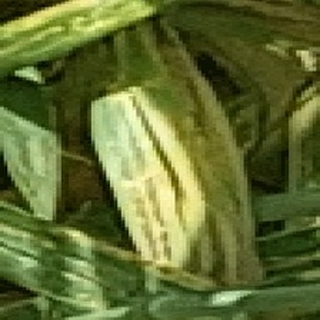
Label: wheat_yellow_rust